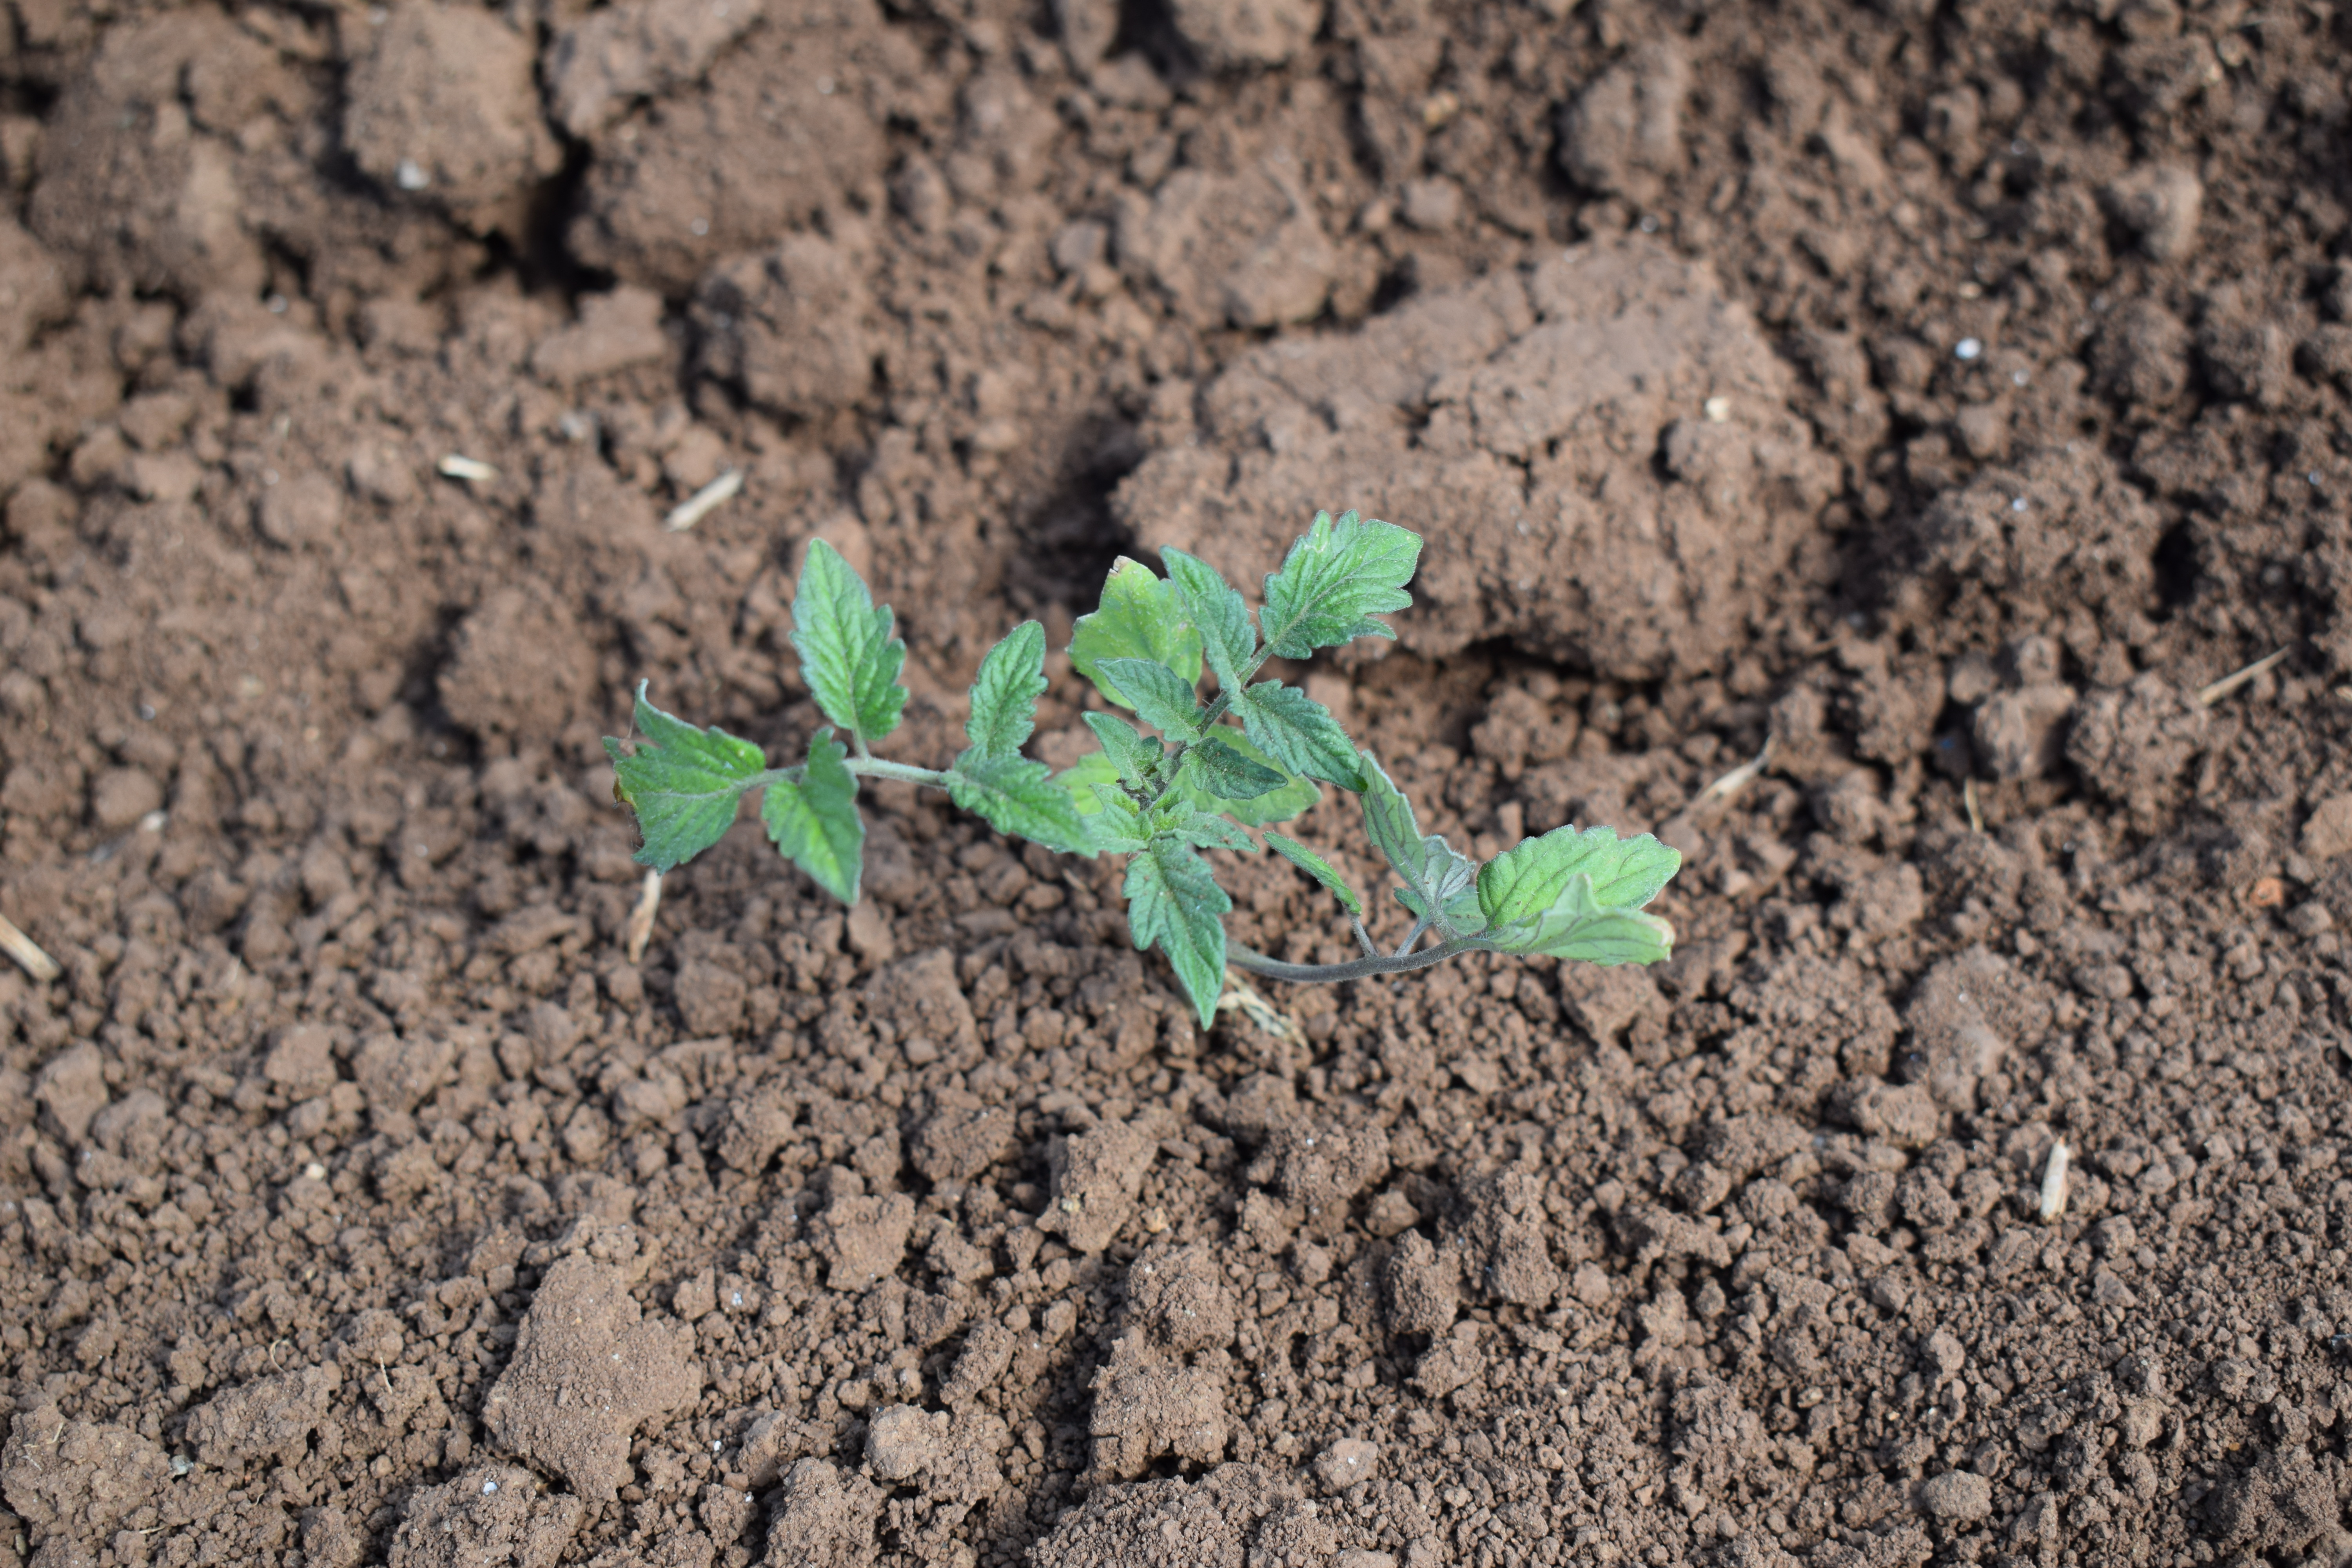
Label: tomato